Sky position (RA, Dec in degrees): 174.331, 2.472
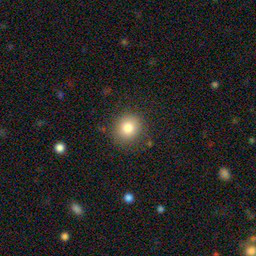
Galaxy morphology: Round Smooth Galaxies